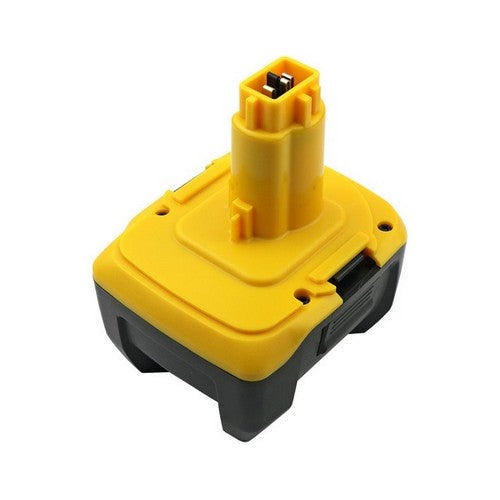
Battery for DeWalt DW991KQ-2 Power Tools
Brand: DeWalt Power Tool Batteries
Brand new, premium-quality replacement battery for DeWalt DW991KQ-2 power tools. Fully compatible with original equipment and built for reliable performance and durability. Premium-quality replacement battery for DeWalt DW991KQ-2 power tools. This aftermarket battery is designed for long-lasting performance and is 100% compatible with DeWalt DW991KQ-2 equipment. It is manufactured to meet high standards for safety, fit, and function, and is guaranteed to maintain at least 80% of its rated capacity for 12 months from the date of shipment. Battery features: Uses the highest quality graded and sorted 'A' Grade cells. Has resistance welded gold plated contacts for maximum performance. Provides excellent discharge characteristics. Uses high impact ABS and Polycarbonate plastic housings for ruggedness. Undergone comprehensive testing including high altitude performance, vibration, mechanical shock, thermal cycling, external short circuit and overcharge test simulations. Includes a 12-months free replacement warranty for manufacturer's defects. We provide premium-quality compatible batteries for DeWalt power tools, manufactured in ISO 9001-certified facilities using advanced technology. Each battery is tested throughout the production process to ensure consistent performance, durability, and compatibility with OEM standards for form, fit, and function.
Category: Hardware > Tool Accessories > Power Tool Batteries